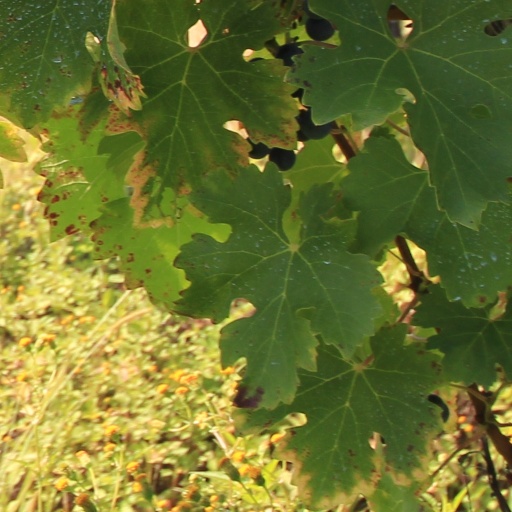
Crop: grape